4th Hussar Regiment (France)

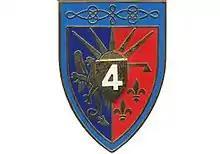
The Regiment Insignia of the 4th Hussar Regiment.

• Colonel Andrè Burthe (1804 - 1811) * Colonel General title restored*